Sir William Johnson, 1st Baronet

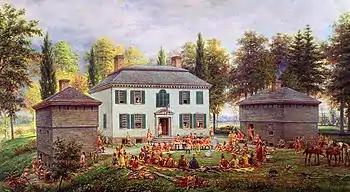
Johnson hosting an Iroquois conference at Johnson Hall in 1772 (painting by E. L. Henry, 1903)

The battle ended the expedition against Crown Point. Johnson built Fort William Henry at Lake George to strengthen British defences. In December, tired of army life, Johnson resigned his generalship. General Shirley, who had become the commander-in-chief upon Braddock's death, sought to have Johnson's commission as Indian agent modified, forcing Johnson to work for him directly. This attempt at retaliation was foiled when Shirley was unexpectedly removed from office and recalled to England.